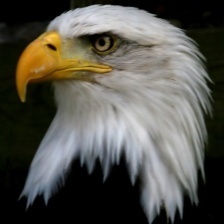
Species: BALD EAGLE
Scientific name: HALIAEETUS LEUCOCEPHALUS